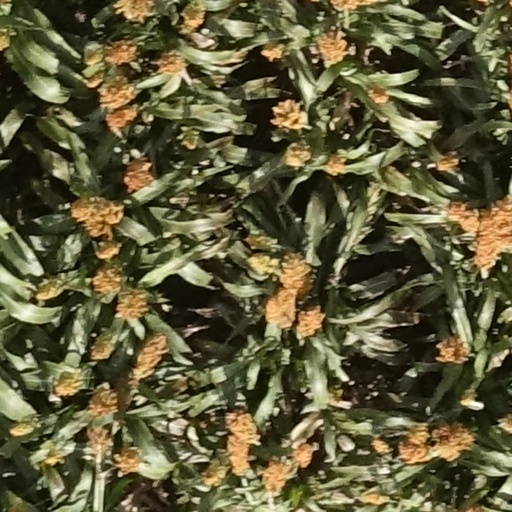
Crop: sorghum